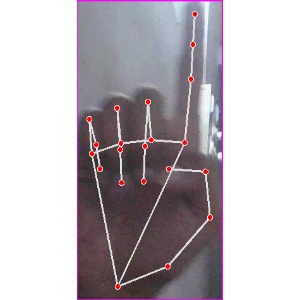
अक्षर: क